Jean, Grand Duke of Luxembourg

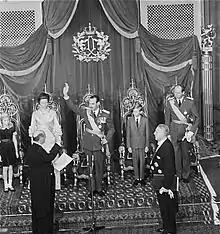
Grand Duke Jean taking his constitutional oath before the Chamber of Deputies on 12 November 1964.

In October 1952, Jean was officially engaged to Princess Joséphine-Charlotte of Belgium, his third cousin, the only daughter of King Leopold III of the Belgians and his first wife, Princess Astrid of Sweden. There had been speculation that the marriage was arranged to improve relations between Luxembourg and Belgium but it soon became apparent that a love match was blooming between two longtime friends.